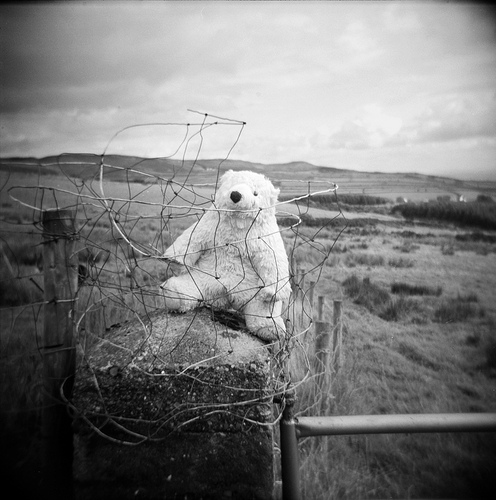
user: Given an image and a question. Answer the question in a short answer. Question: What is the terrain in the background called? Short Answer:
assistant: hill